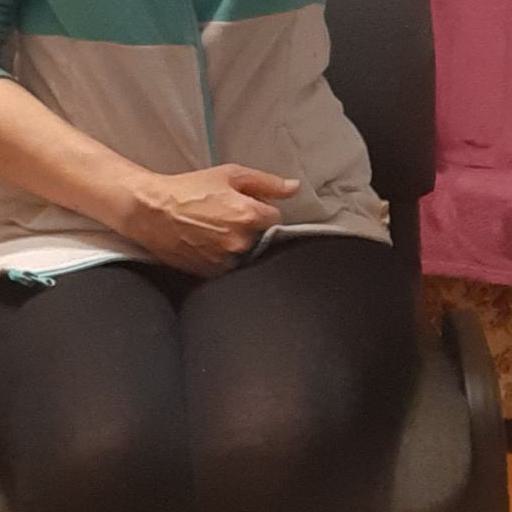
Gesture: no_gesture